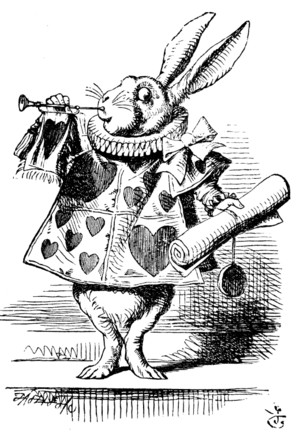
Sous ses aspects culturels, on peut seulement supposer que c'est au lapin domestique, mondialement répandu, qu'il est fait allusion la plupart du temps, mais rien souvent ne permet de l'affirmer. Ainsi le lapin, sans référence à aucune espèce précise, est très présent dans la culture populaire et enfantine, mais aussi dans la mythologie. Il est fortement associé à la fête de Pâques, en particulier dans les cultures d'origine germanique. Le lapin est adopté comme symbole dans des cultures et des professions très diverses, un peu partout dans le monde et le marketing s'en est également emparé, créant des mascottes célèbres. En motif, en peluche, en chanson ou en personnage de fiction, les lapins font partie des classiques de l'univers enfantin.
Alice au pays des merveilles est le 17ᵉ long-métrage d'animation et le 13ᵉ « Classique d'animation » des studios Disney. Sorti en 1951, ce film est l'adaptation du roman de Lewis Carroll, Les Aventures d'Alice au pays des merveilles et de sa suite, De l'autre côté du miroir.